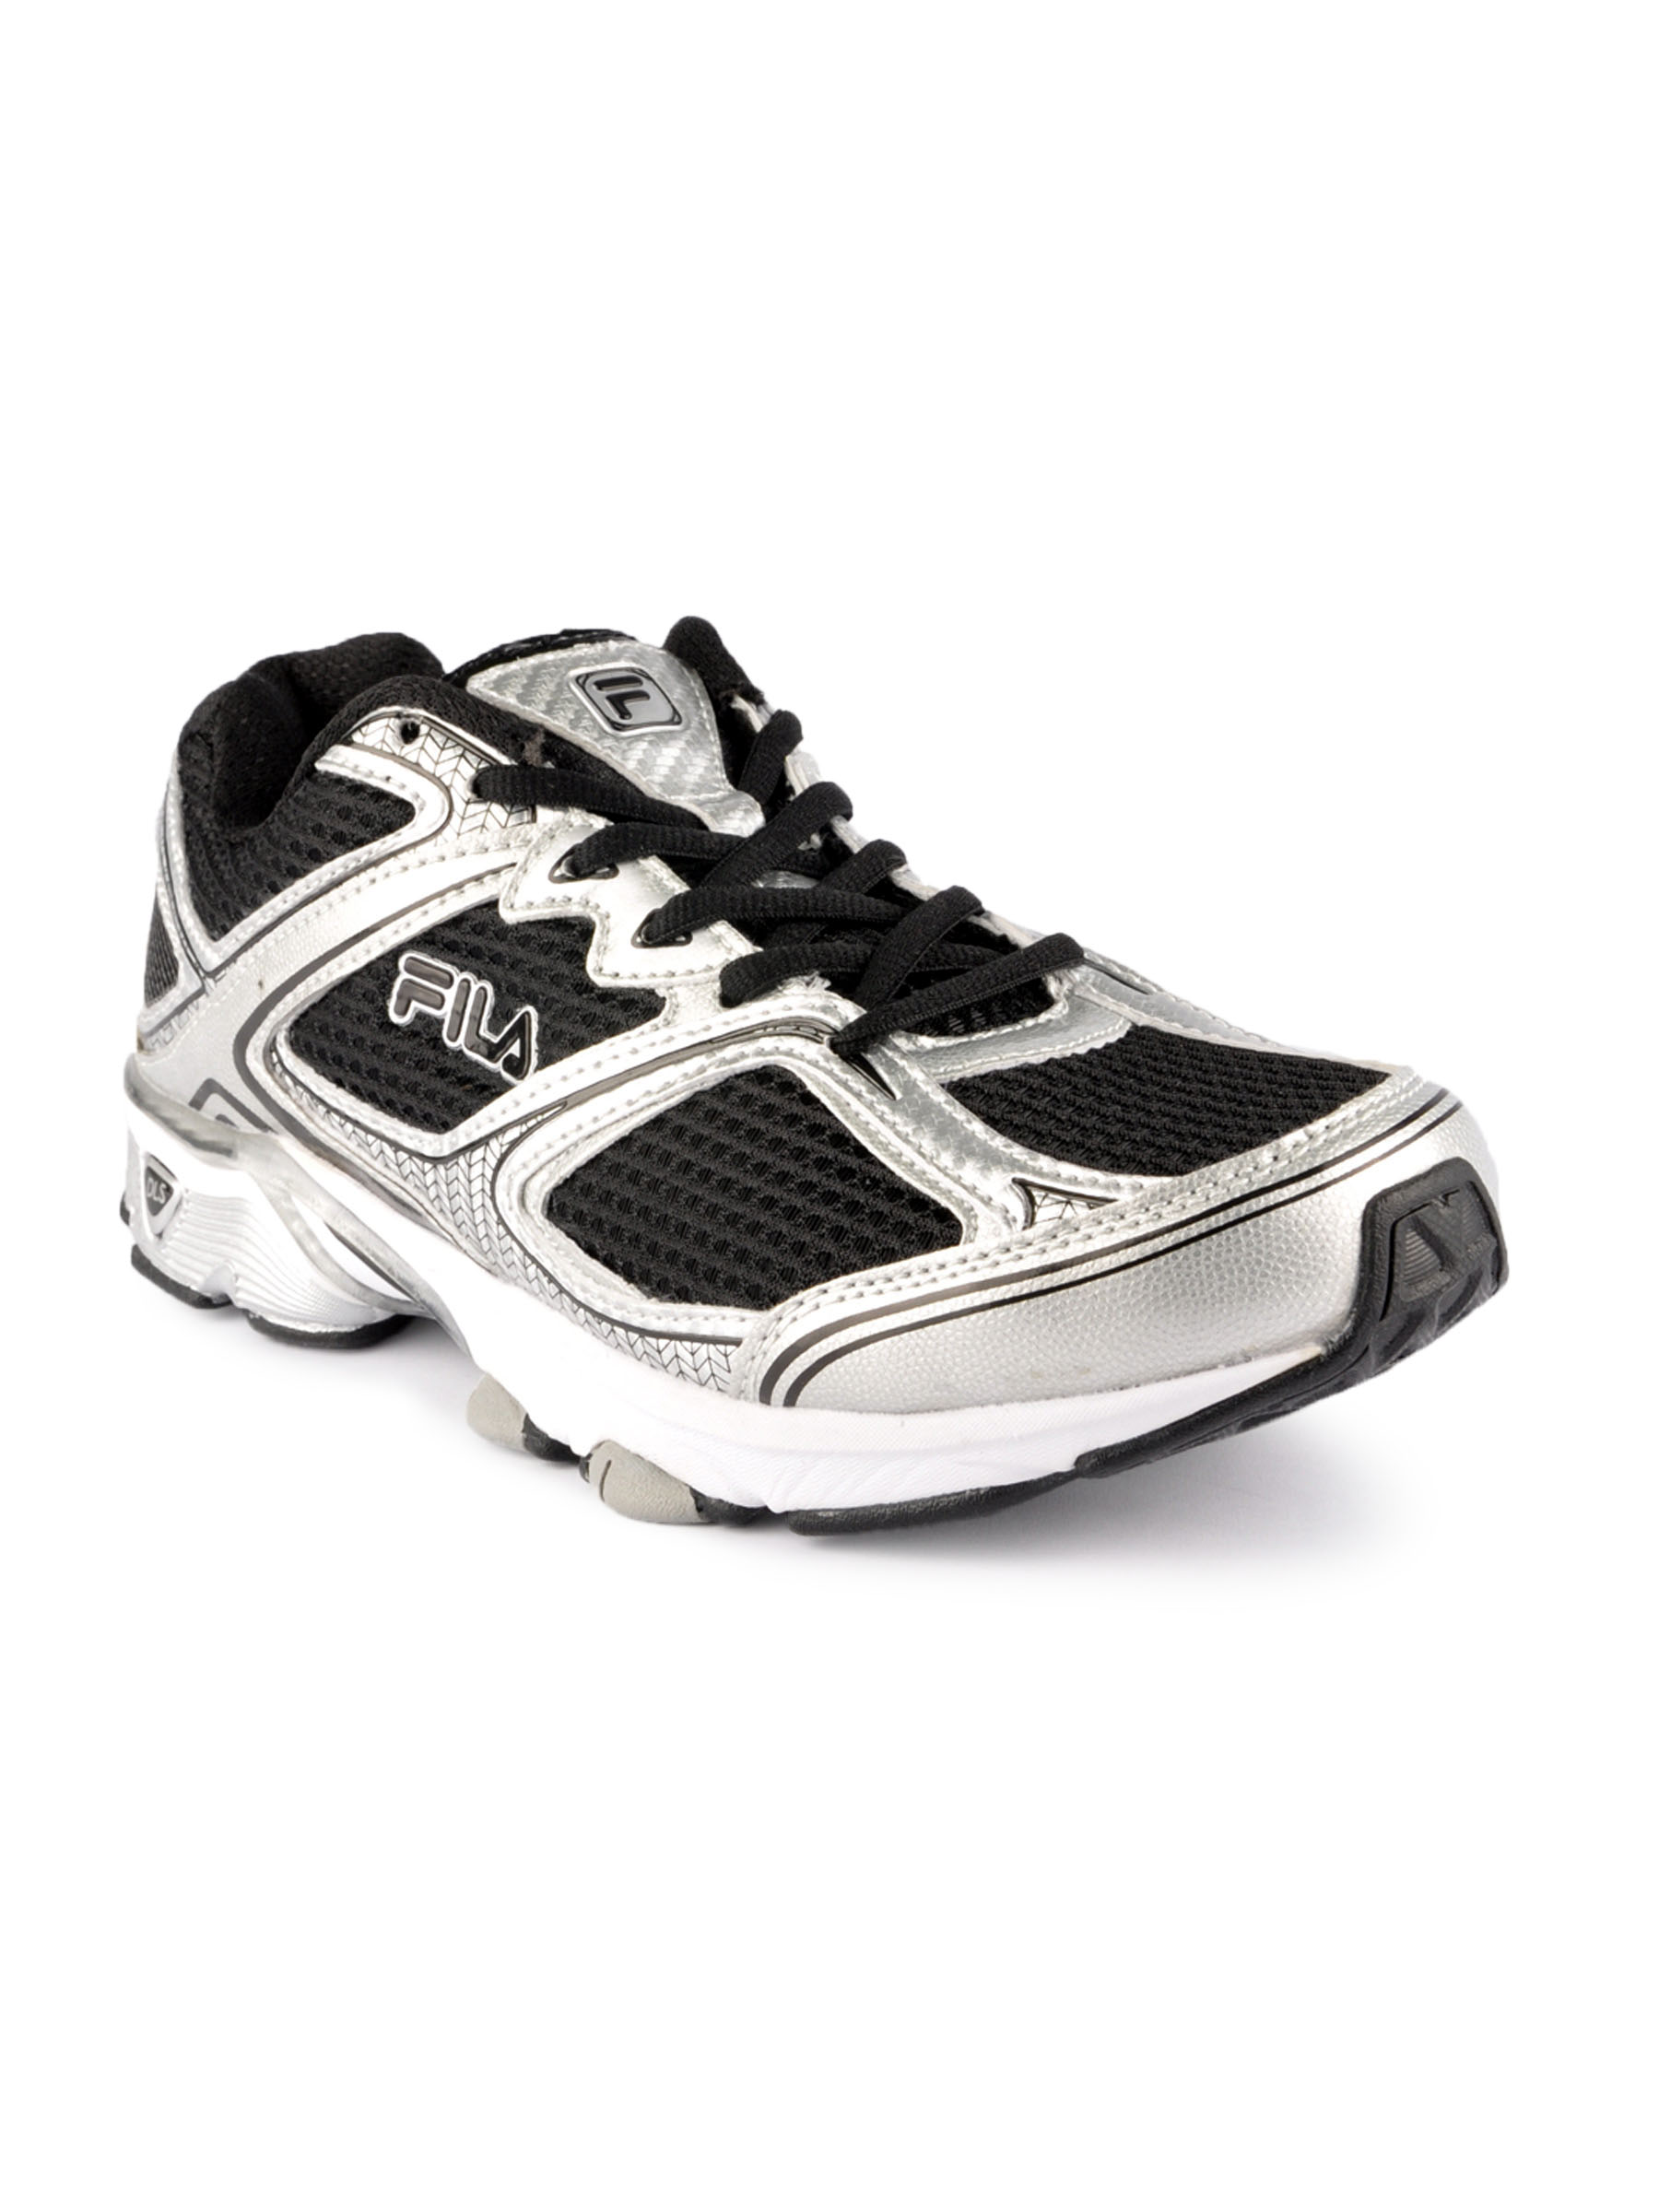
FILA Men Dls Maxim Black Sports Shoes
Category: Footwear / Shoes / Sports Shoes
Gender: Men
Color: Black
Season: Fall 2011
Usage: Sports